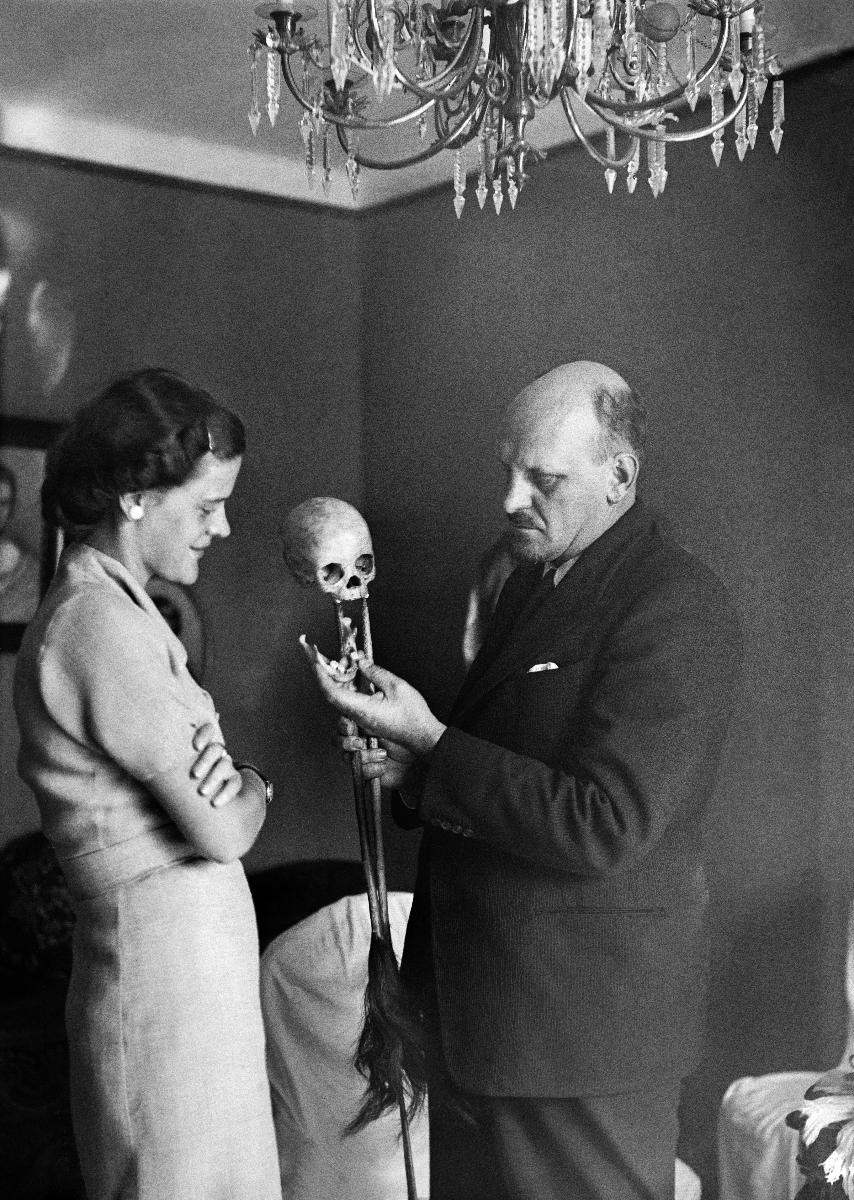
Aleko Lilius ja bushmannin kallo
Aleko Lilius med en bushmans skalle; Aleko Lilius with a scull of a bushman
sisällön kuvaus: Aleko Lilius ja bushmannin kallo, Helsinki 18.8.1938. content description: Aleko Lilius with a scull of a bushman, Helsinki 18.8.1938. innehållsbeskrivning: Aleko Lilius med en bushmans skalle, Helsingfors 18.8.1938.
Kuvaaja: Sundström, Hugo, kuvaaja
Vuosi: 1938
Paikka: Suomi, Uusimaa, Helsinki
Aiheet: Lilius, Aleko; henkilöt; kallo; tutkimusmatkailijat; kirjeenvaihtajat; toimittajat (media); HBL; persons; skull; explorers; correspondents; sculls; editors; journalists; personer (individer); skalle; forskningsresande; korrespondenter; personer; upptäcksresande; skallar; skribenter; redaktörer; journalister